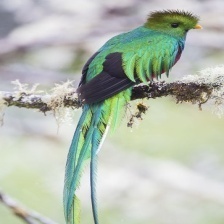
Species: QUETZAL
Scientific name: PHAROMACHRUS MOCINNO